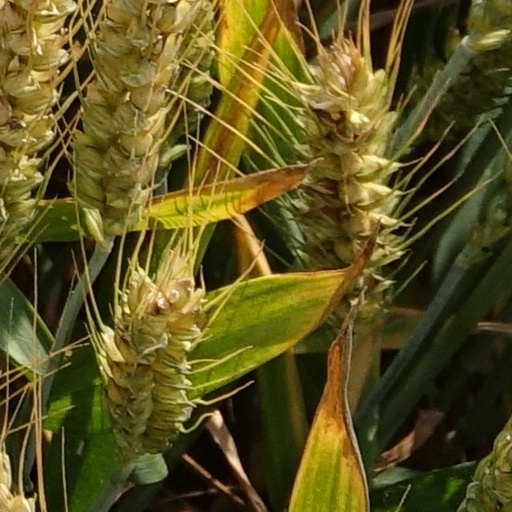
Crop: wheat